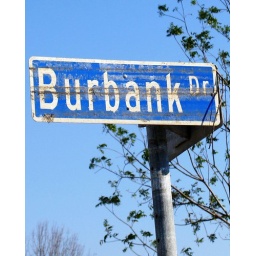
street sign in New Orleans